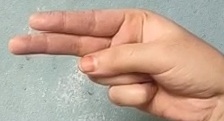
ASL sign: H